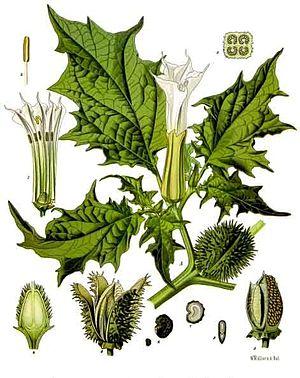
Hanaoka Seishū, 23 octobre 1760 - 21 novembre 1835, était un chirurgien japonais de l'époque d'Edo qui avait des connaissances aussi bien en herbologie chinoise, qu'en médecine occidentale, qu'il avait apprise avec le rangaku. Hanaoka est réputé pour être le premier à avoir pratiqué une opération chirurgicale sous anesthésie générale, et comme si ça ne suffisait pas, cette opération servit à retirer un cancer de la poitrine du patient, la première de son genre !
Le Datura officinal, Stramoine ou Stramoine commune est une espèce de plantes dicotylédones de la famille des Solanaceae.
La tribu des Datureae regroupe des plantes de la sous-famille des Solanoideae dans la famille des Solanaceae.